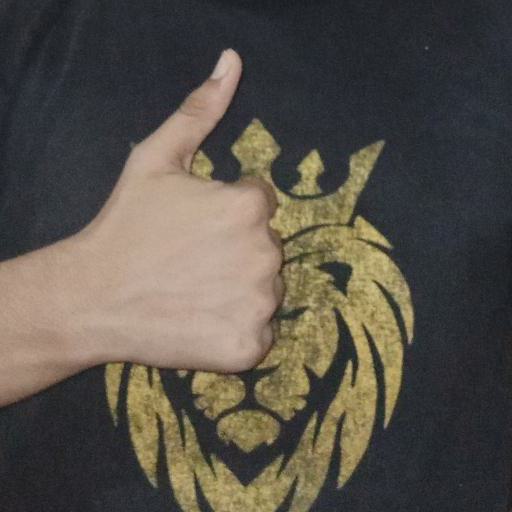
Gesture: like